Staigue stone fort

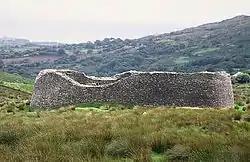
Staigue

Staigue or Staig ( or "Caiseal Stéig") is a ruined stone ringfort eighteen kilometres west of Sneem, on the Iveragh peninsula in County Kerry, Ireland. The fort is thought to have been built during the late Iron Age, probably somewhere between 300 and 400 AD, as a defensive stronghold for a local lord or king.